Daisy Ridley

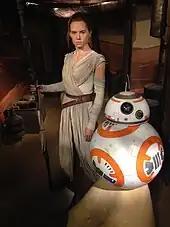
Waxwork of Ridley as Rey (and the droid BB-8) at Madame Tussauds, London

In December 2019, Ridley appeared as Rey in "", the last film in the sequel trilogy. She initially said she would not reprise her role again after this film, and is quoted as saying, "I don't think anything could top ["The Rise of Skywalker"] for this character." However, she does show interest in returning as the character if needed, saying "[...] never say never. I'm always open to a revisit. But also the beautiful thing is it's this wonderful, huge universe with all of these stories that have yet to be told. I think there's a lot of cool things to be made before any potential revisit." She also saw some truth in her co-star Boyega's claim that she would feel jealous if subsequent films were made with somebody else playing Rey.